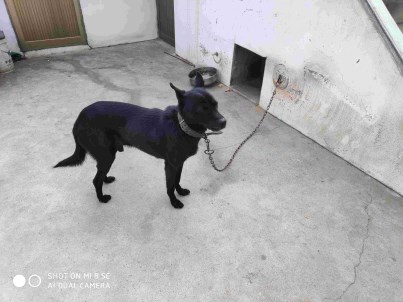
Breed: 3336-n000121-chinese_rural_dog